Vehicle registration plate

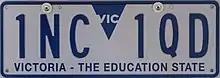
Victoria number plate

According to the Vienna Convention on Road Traffic, vehicles in cross-border traffic are obliged to display the international vehicle registration code as a distinguishing sign of the country of registration on the rear of the vehicle. This sign may either be placed separately from the registration plate or may be incorporated into the vehicle registration plate. With registration plates in the common EU format, vehicles registered in the EU are no longer required to carry an international code plate or sticker for traveling within the European Economic Area. The common EU format is also recognized in countries signatory to the Vienna Convention on Road Traffic. As are registration plates of other European countries similar to the EU format, such as Norwegian ones; with the Norwegian flag replacing the circle of stars, or in Turkey's case where the blue stripe with the country code is standard but omits the flag over it. Both the common EU format, and e.g. Norwegian registration plates satisfy the requirements laid out in the Vienna Convention on Road Traffic; According to the convention, when the distinguishing sign is incorporated into the registration plate, it must also appear on the front registration plate of the vehicle, and may be supplemented with the flag or emblem of the national state, or the emblem of the regional economic integration organization to which the country belongs.